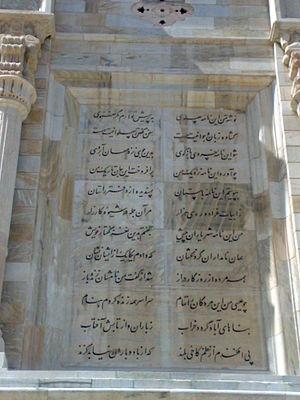
Le tombeau de Ferdowsi est un complexe funéraire composé d'une base de marbre blanche, et d'un édifice décoratif, érigé en l'honneur du poète perse Ferdowsî, situé à Tus en Iran, dans la province du Khorasan Razavi. Il a été construit au début des années 1930, sous le règne de Reza Shah, et utilise principalement des éléments de l'architecture Achéménide. La construction du mausolée ainsi que son design est un reflet de la culture, et de la situation géopolitique de l'Iran à l'époque. Cet article analyse en détail l'architecture de la tombe et de ses influences.